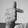
ASL letter: T